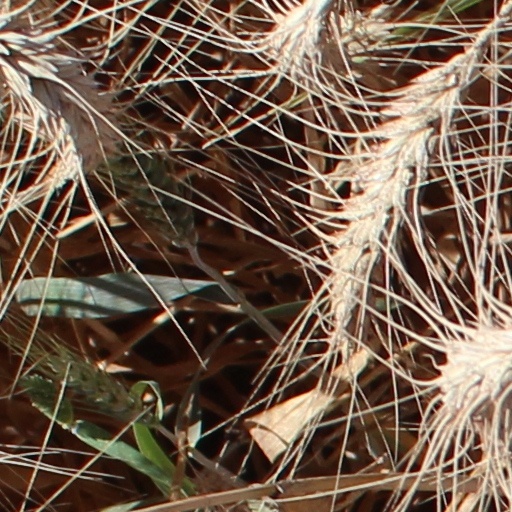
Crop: wheat